Émile Drain

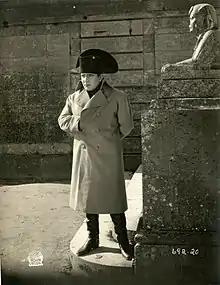
Still from "Madam Sans-Gêne" (1925)

In 1925, he starred as Napoleon with Gloria Swanson in "Madame Sans-Gêne". In 1927 he played "Napoleon" in the Donald Crisp directed "The Fighting Eagle". In 1948, he appeared, again as Napoleon, in the film "The Lame Devil".